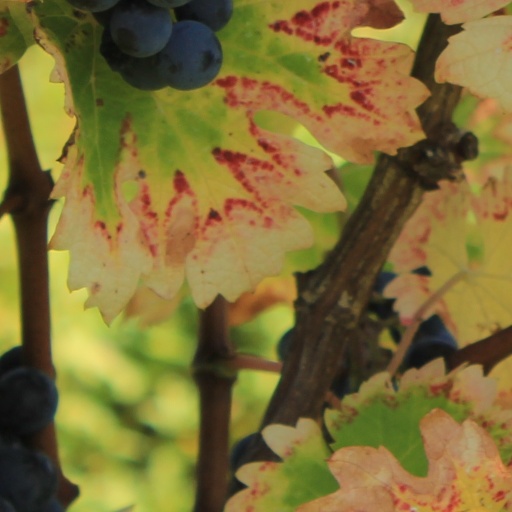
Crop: grape